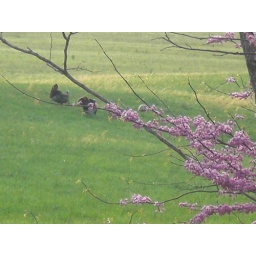
While out taking pictures of redbud trees we saw these turkeys in a field on Mell Ridge Rd.